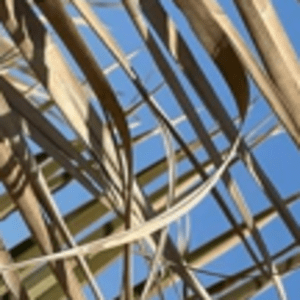
Label: Manganese Deficiency